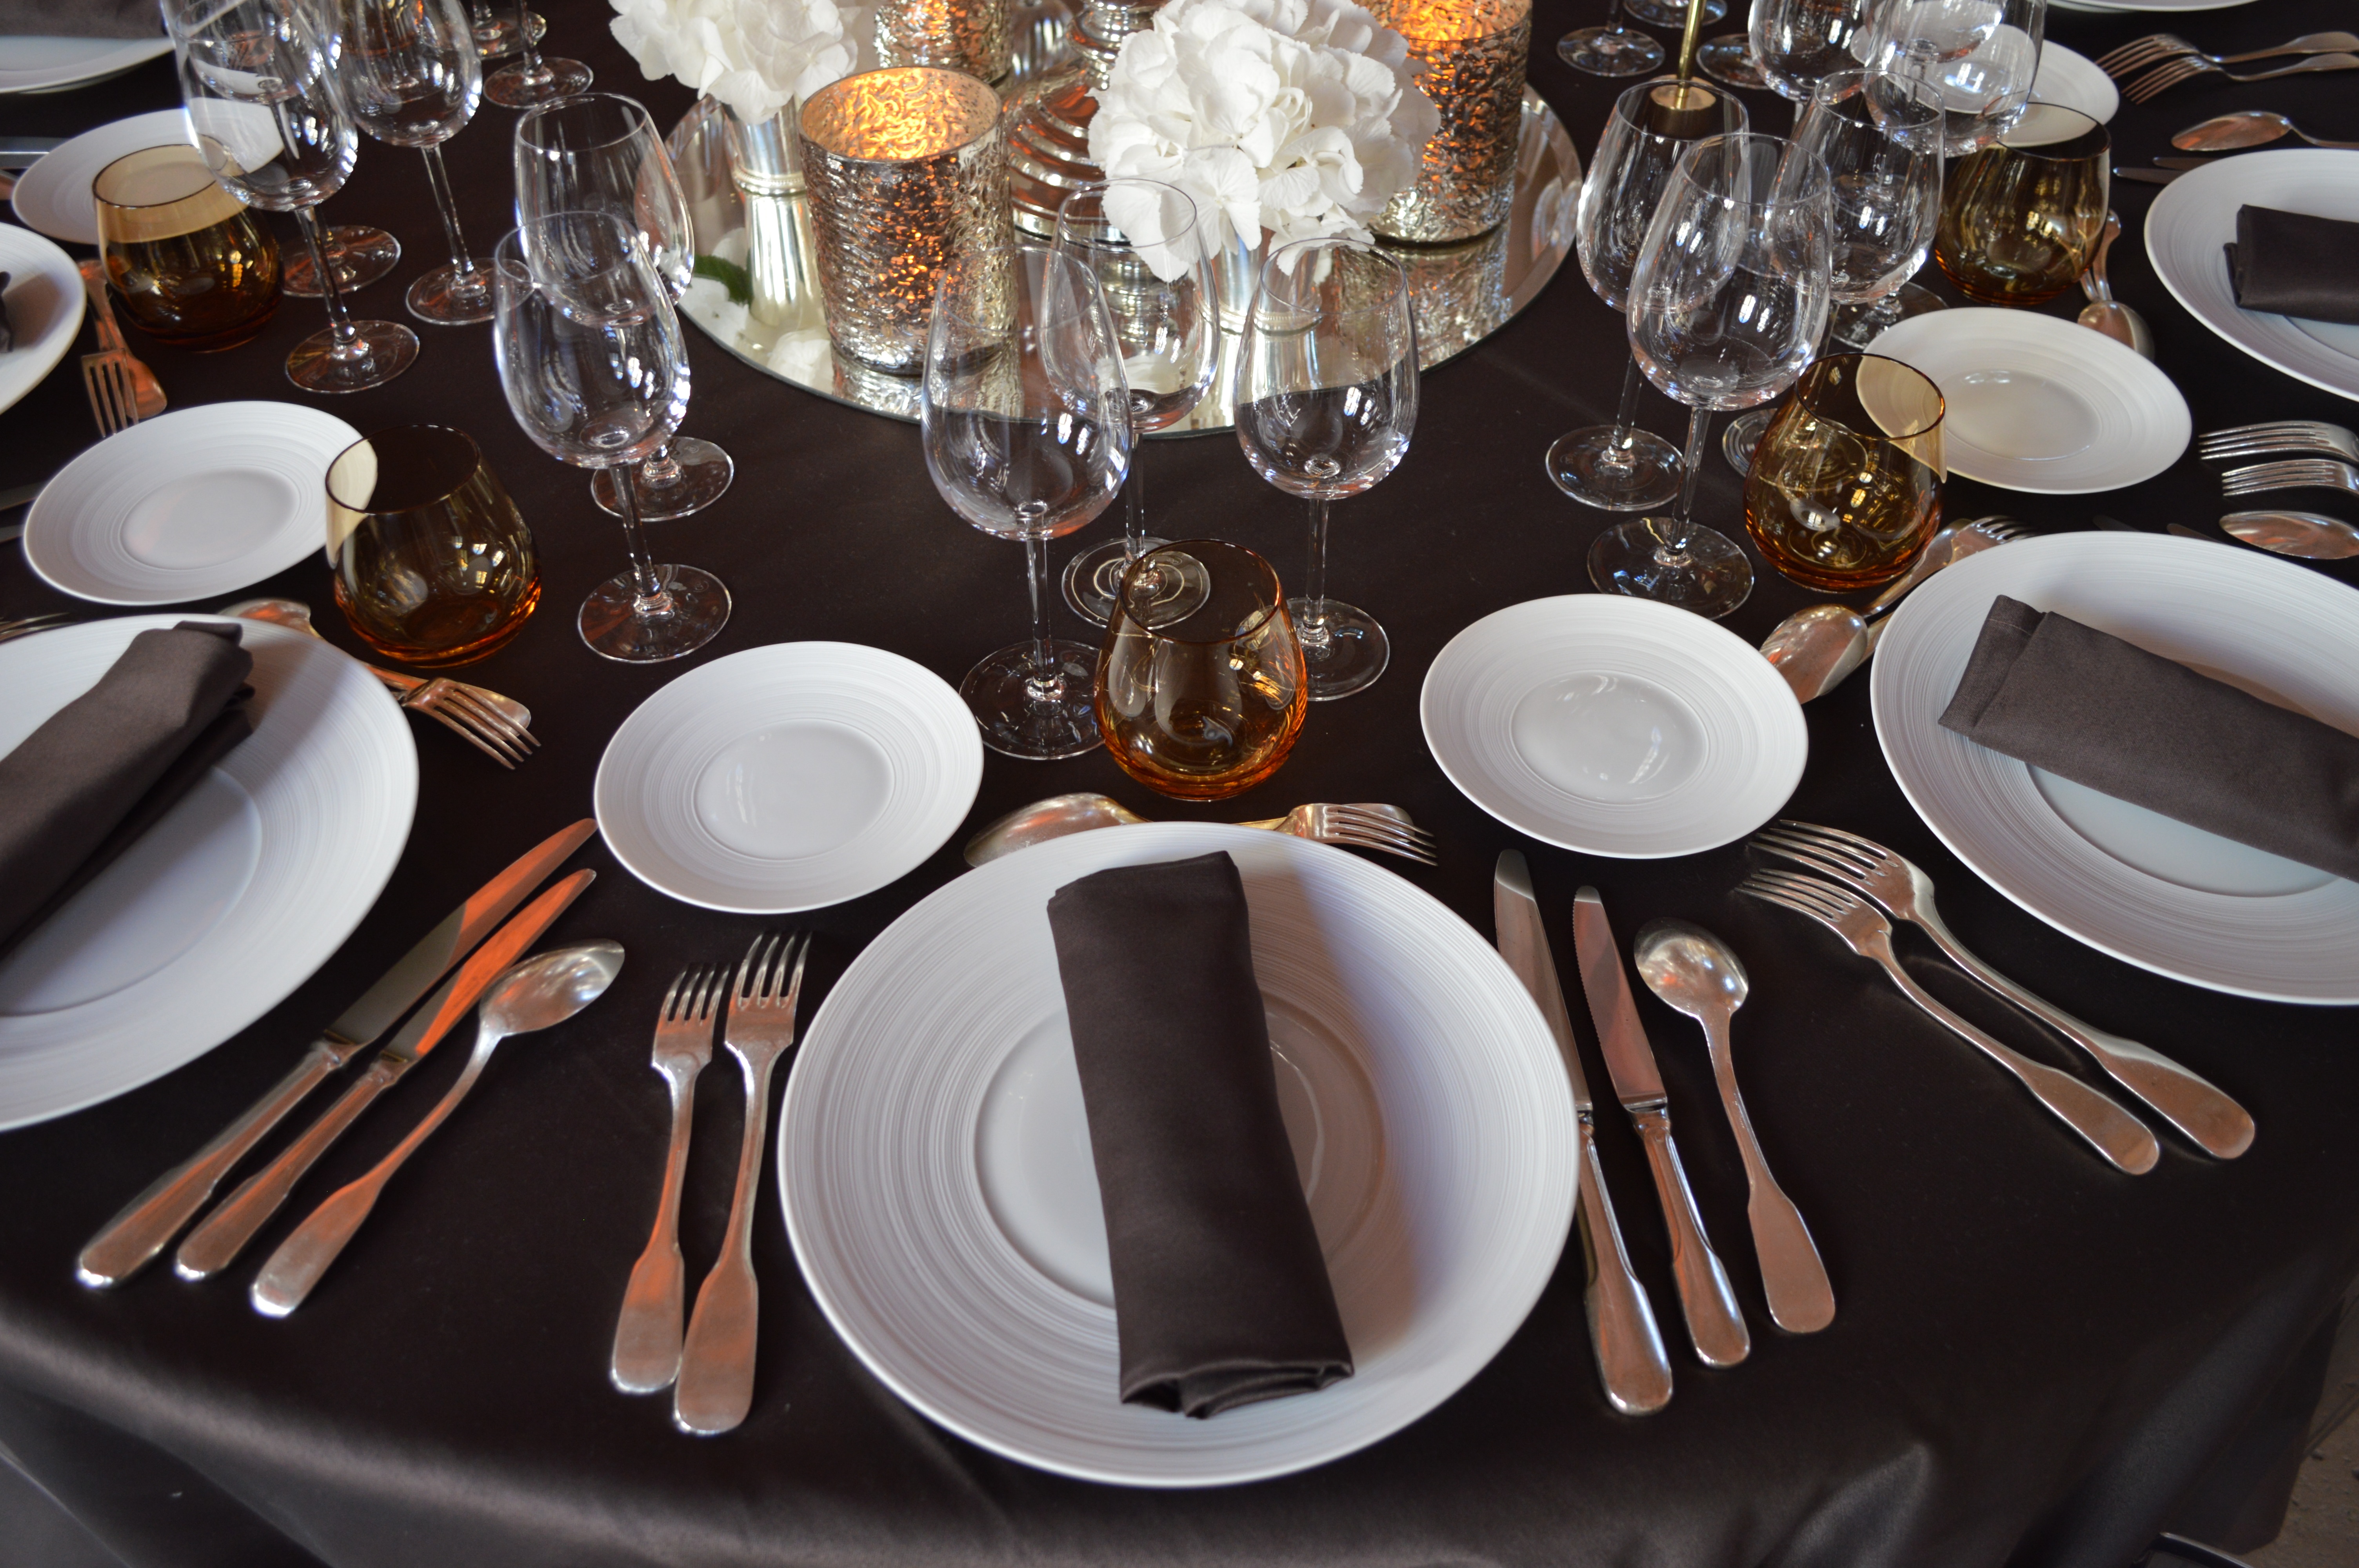
table, fork, meal, plate, covered, lighting, dishes, dinner, reception, stemware, middle school, centrepiece, bernardine